Kanyam

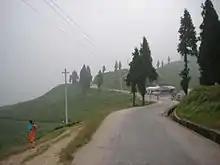
Kanyam seen from highway

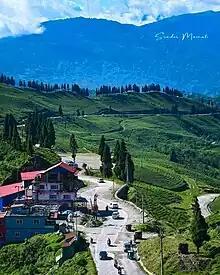
Kanyam , Ilam District, Koshi Province

Kanyam is a town and a tourist destination located in Ilam District of Nepal. It comes under Suryodaya Municipality in Ilam District in Koshi Province of eastern Nepal. It is situated at coordinates 27.1536° N and 87.9336°W.